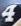
Number: 4